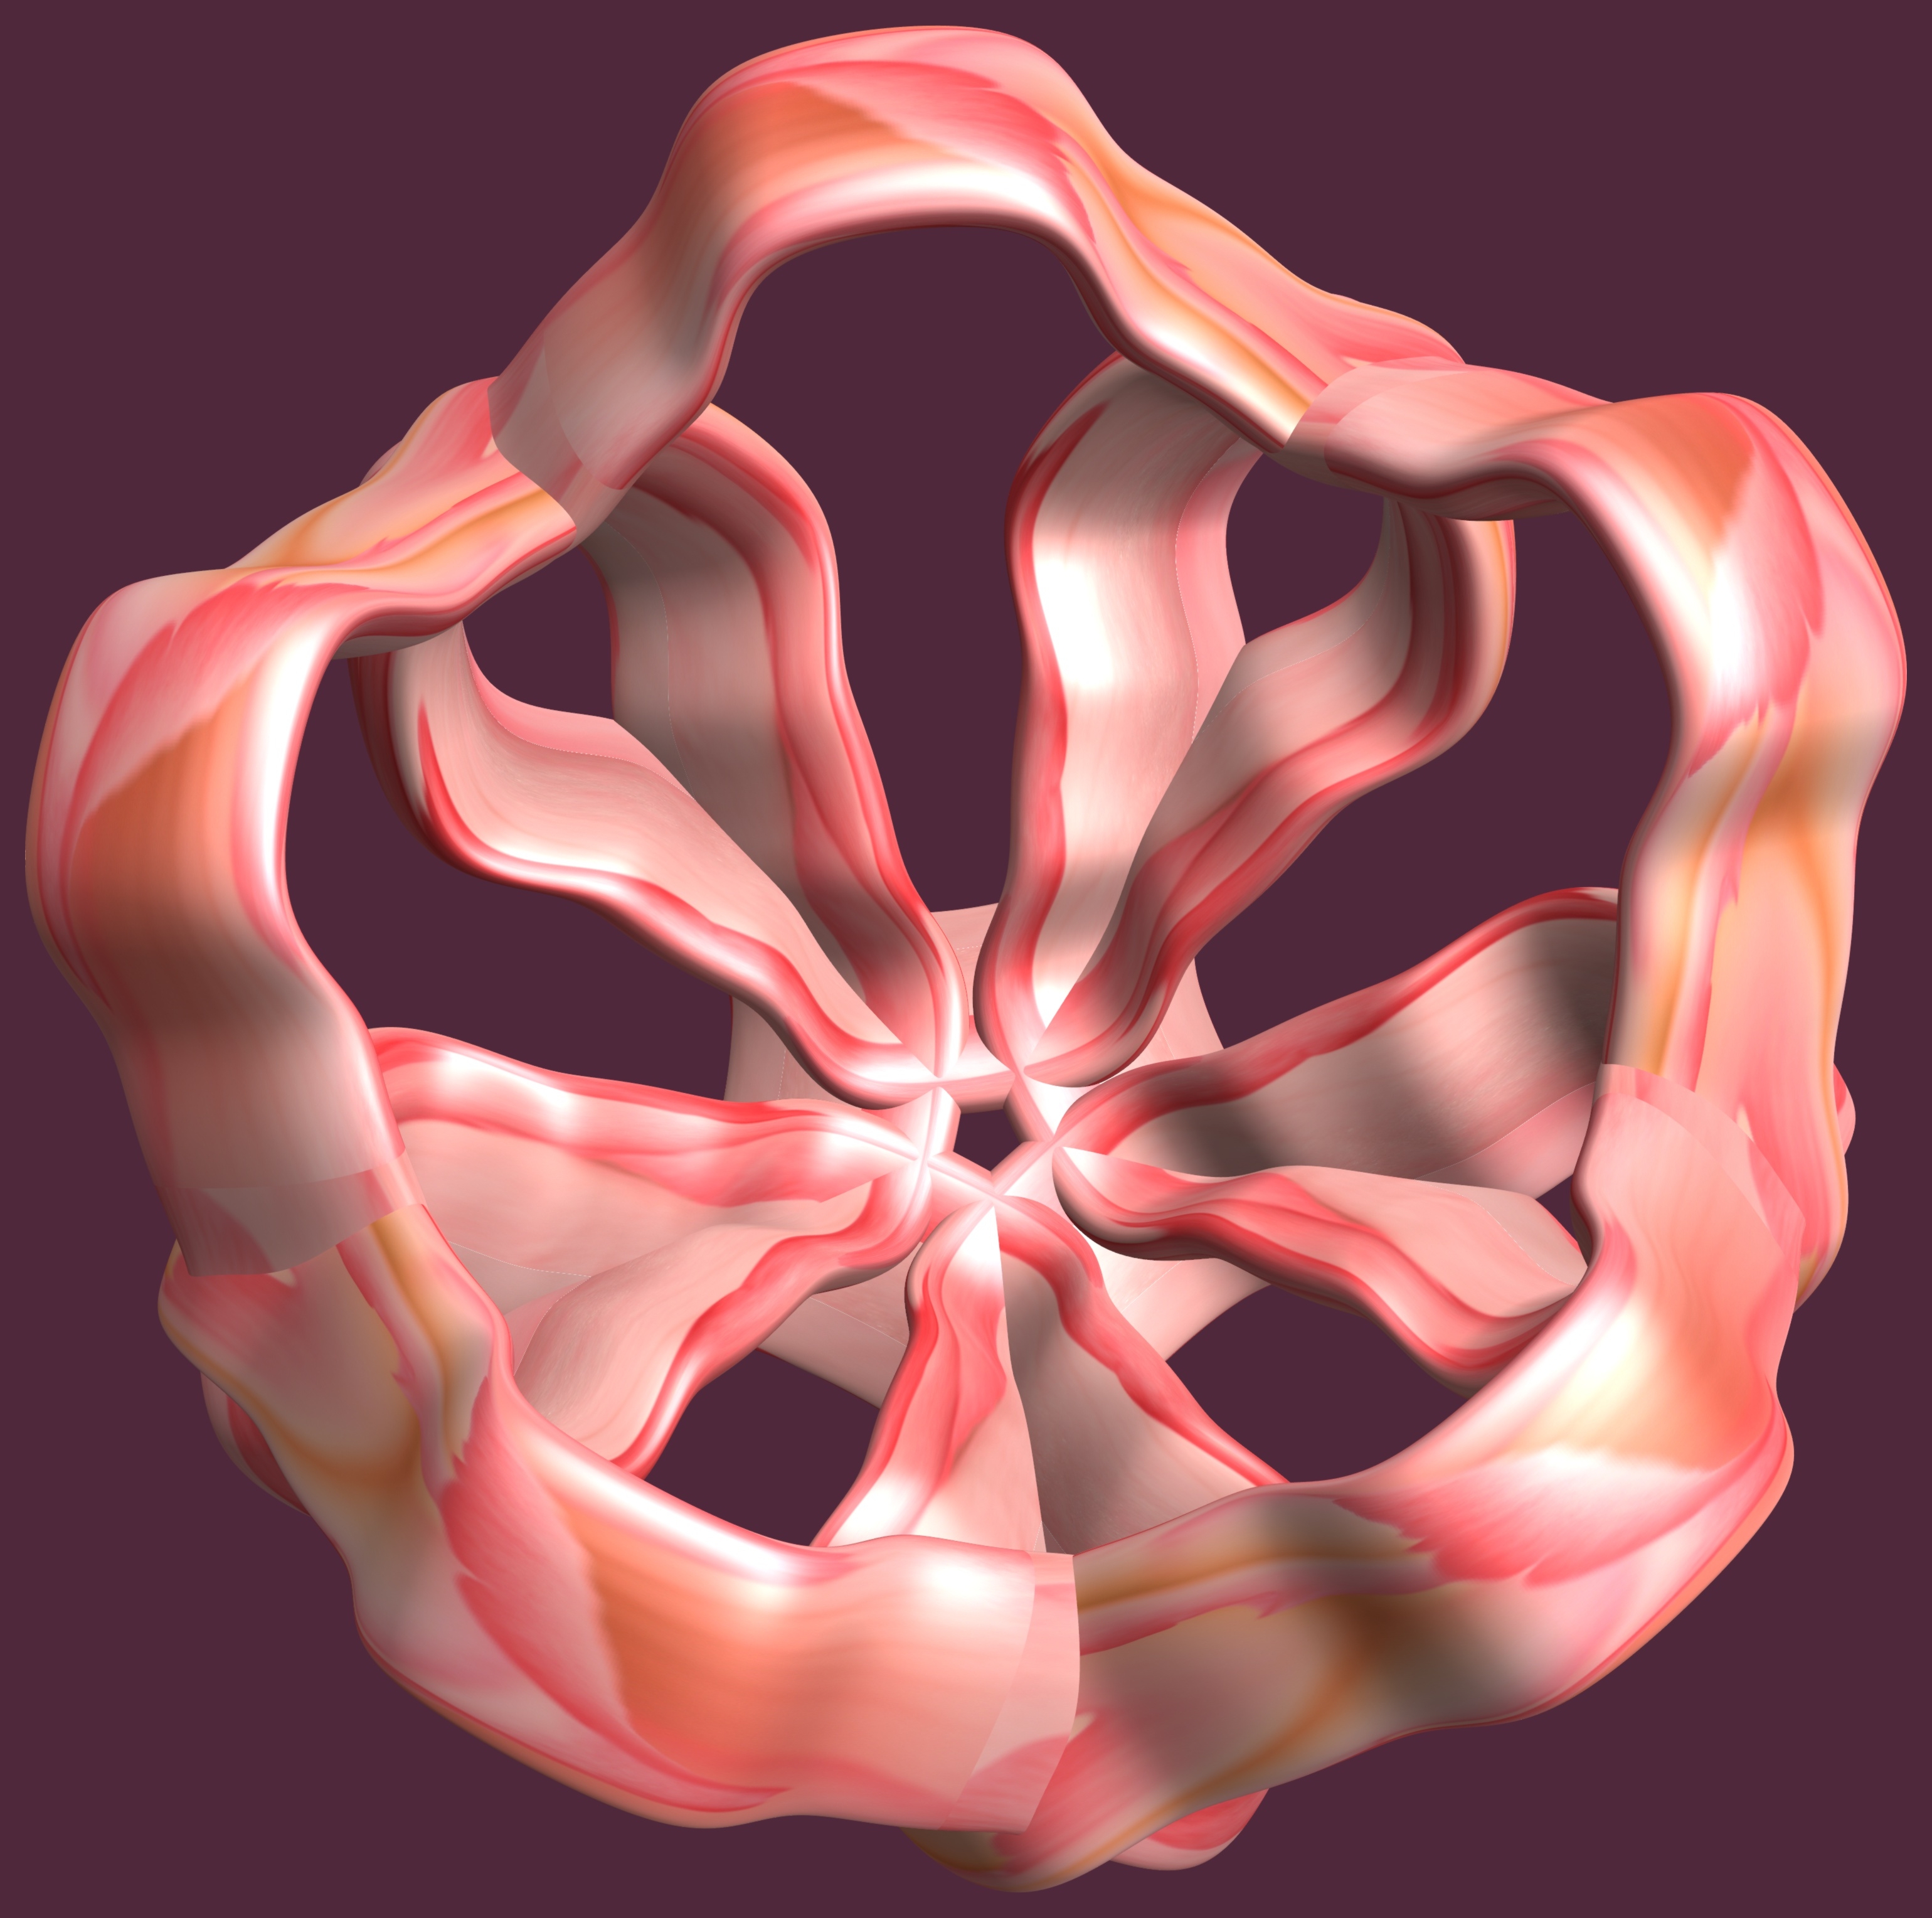
hand, structure, texture, petal, heart, pattern, ear, arm, muscle, chest, human body, font, illustration, design, head, symmetry, 3d, graphic, organ, torus, mathematica, cg, parametricplot3d, code, program, algorithm, mapping, sense